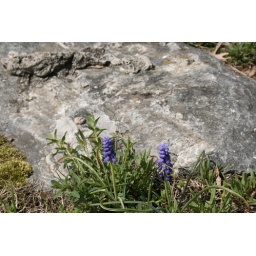
flowers against rock